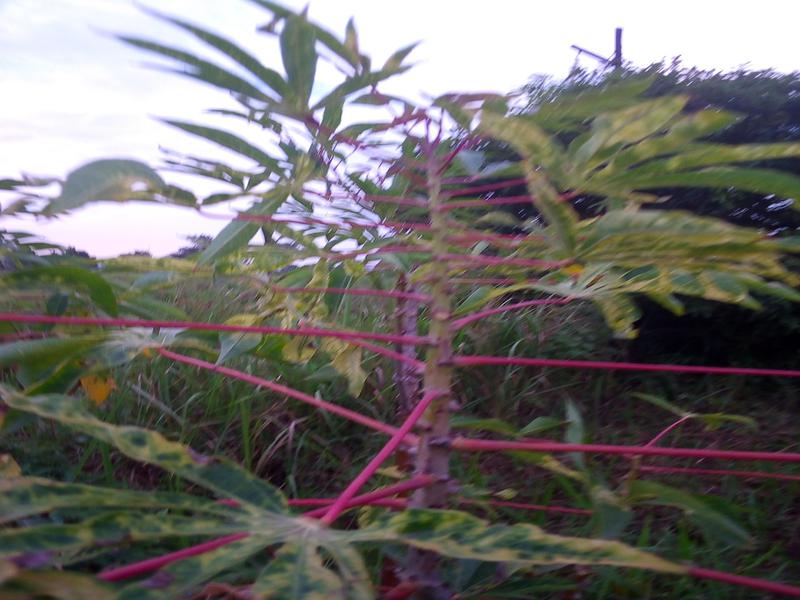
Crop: cassava
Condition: mosaic_disease